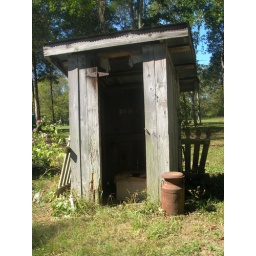
Out house or Toilet used in the country, where there is no running water.